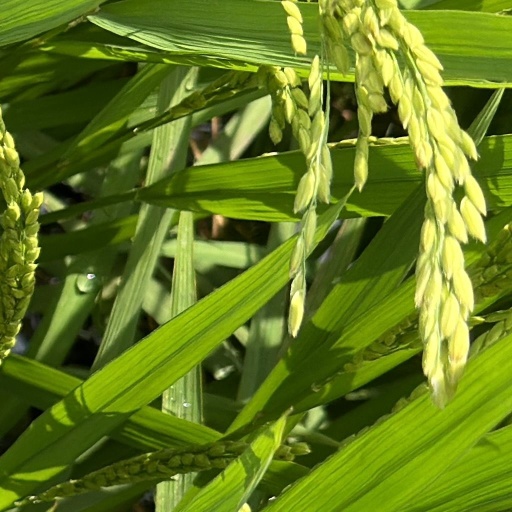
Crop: rice